Glubbslyme

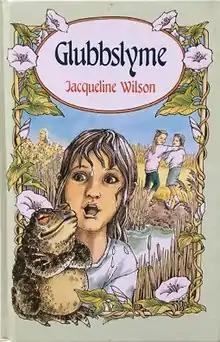
First edition

Glubbslyme is a fantasy novel by the children's author Jacqueline Wilson.